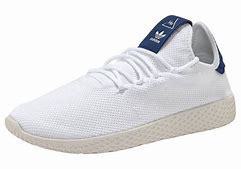
Brand: Adidas
Model: PW Tennis HU